Henry Belasyse (died 1717)

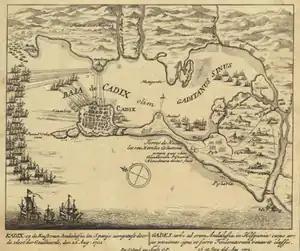
Battle of Cadiz (1702); held responsible for the looting that followed its capture, Belasyse was dismissed from the army in 1703.

He was rewarded with promotion to brigadier general in April 1689 and in September appointed Colonel of a Regiment of Foot. which took part in the 1689–1691 Williamite War in Ireland, including The Boyne, Aughrim and Limerick in August 1691. After Galway surrendered on 26 July, Belasyse was appointed governor and awarded estates in County Kerry confiscated from their previous Jacobite owners. He was also elected in 1692 as MP for Galway Borough in the Parliament of Ireland, although he was on active service in Flanders during his tenure.